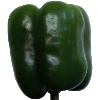
Label: Pepper Green 1